Laeta

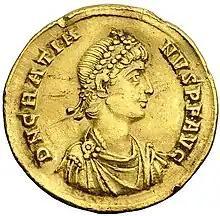
Coin with her husbands image

Gratian was first married to Constantia, who died at the age of 21. The "Chronicon Paschale" dates the arrival of Constantia's remains in Constantinople to 31 August 383. She presumably died earlier in the same year, but the exact date and cause of her death are unknown. As Gratian was himself assassinated on 25 August 383, Laeta must have married him in the short period between the death of Constantia and his death.